Answer in natural language. Consider the 3D positions of the objects in the scene and not just the 2D positions in the image. Is the centerpoint of  glass metal tv stand (marked A) at a higher height than dresser aspelund (marked B)? Choose between the following options: no or yes
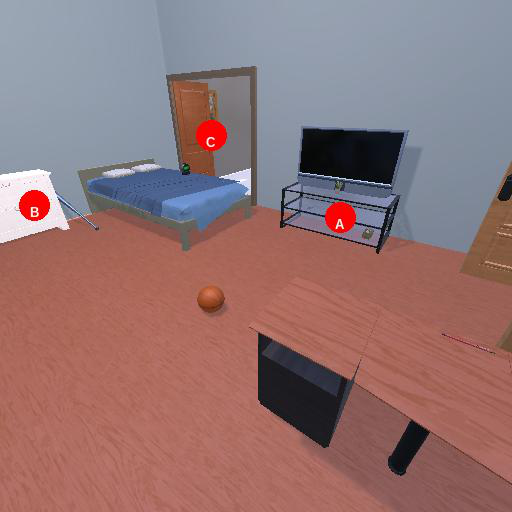
<answer>yes</answer>